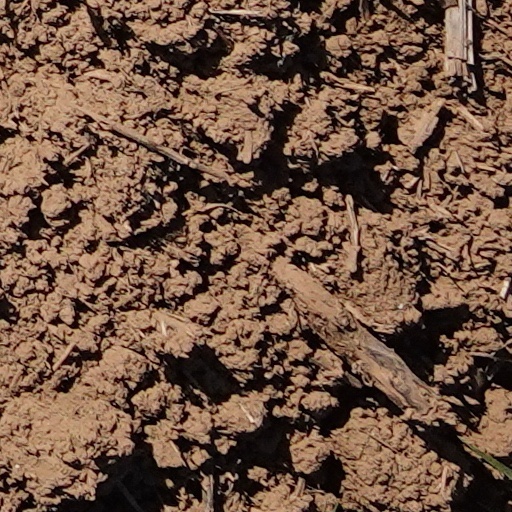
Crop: wheat